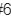
Number: 6